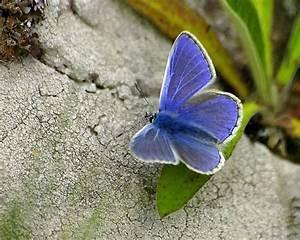
butterfly